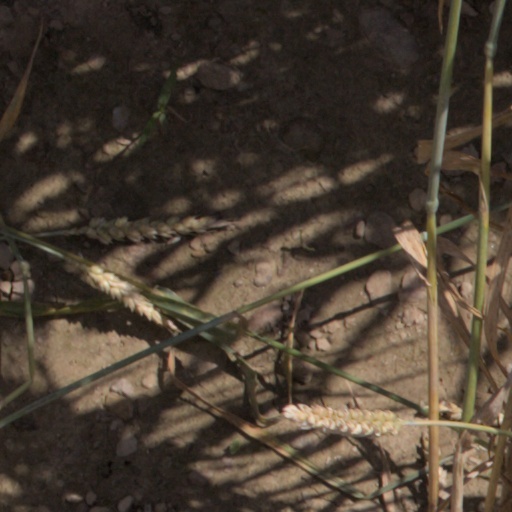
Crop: wheat